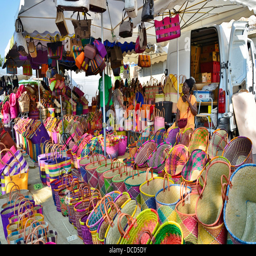
apt market the biggest of the weekly markets .